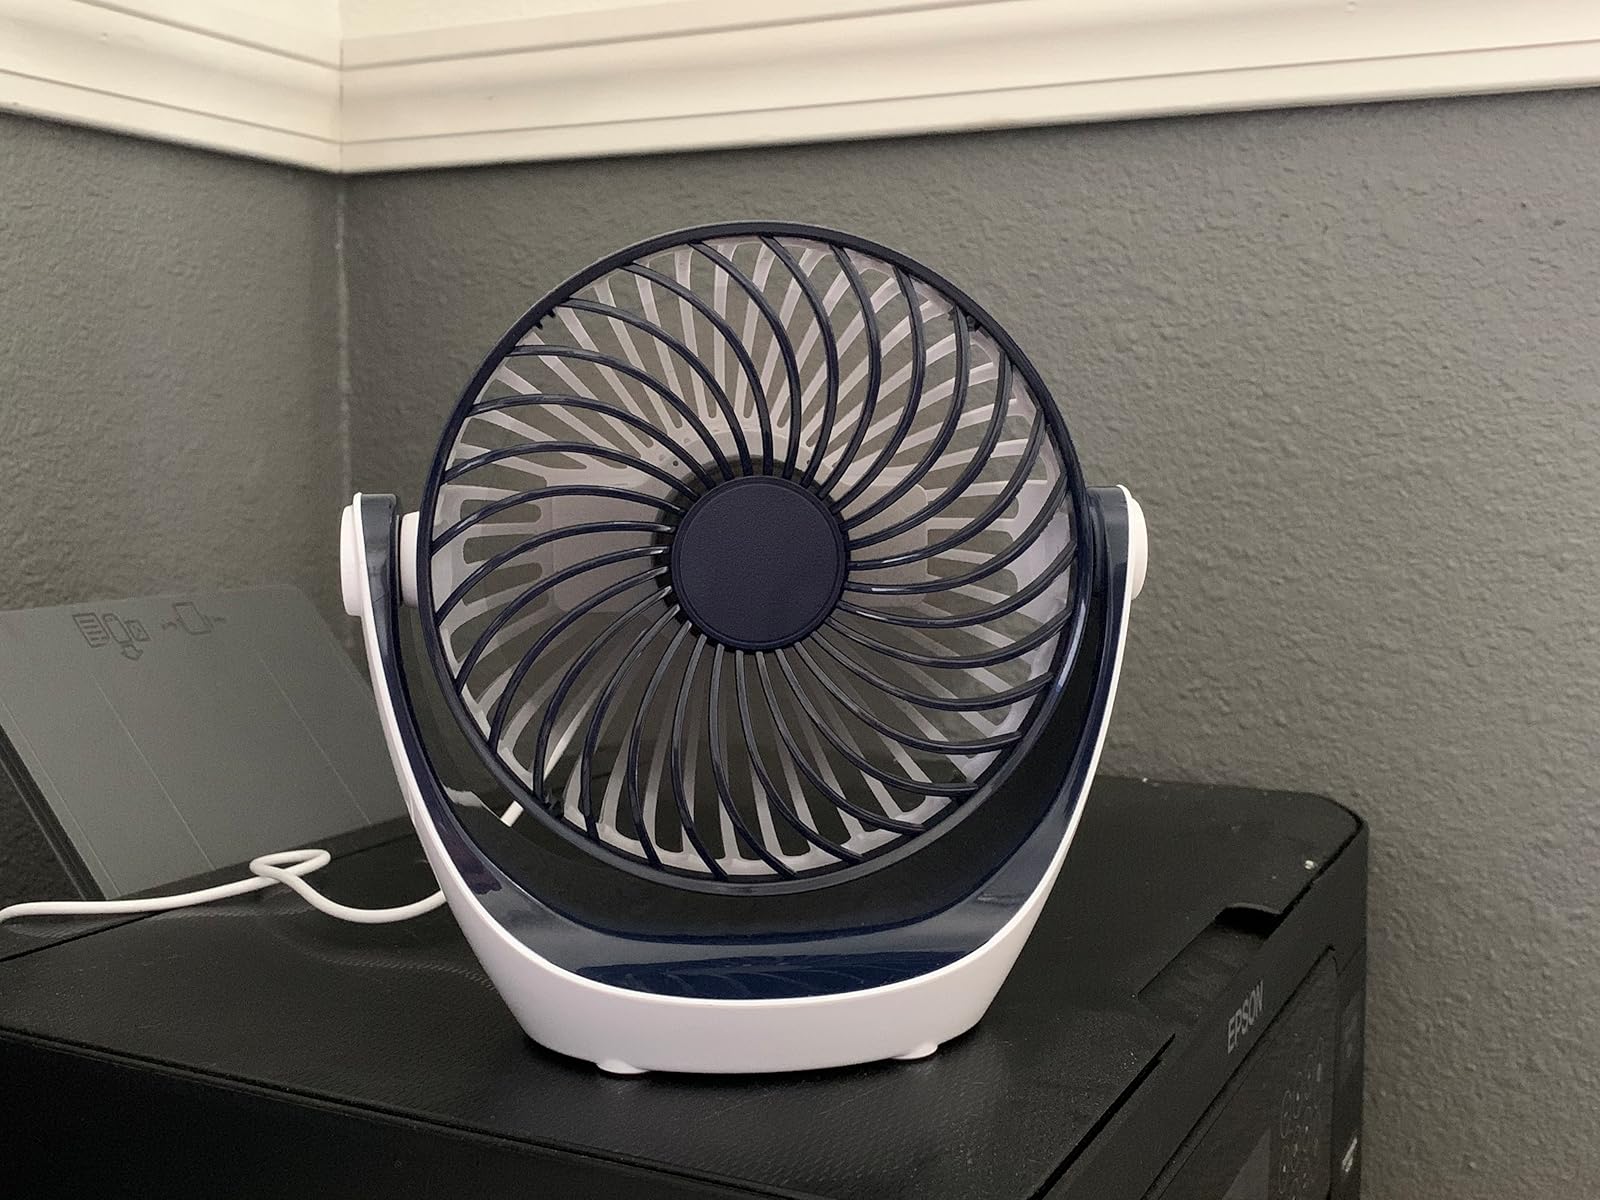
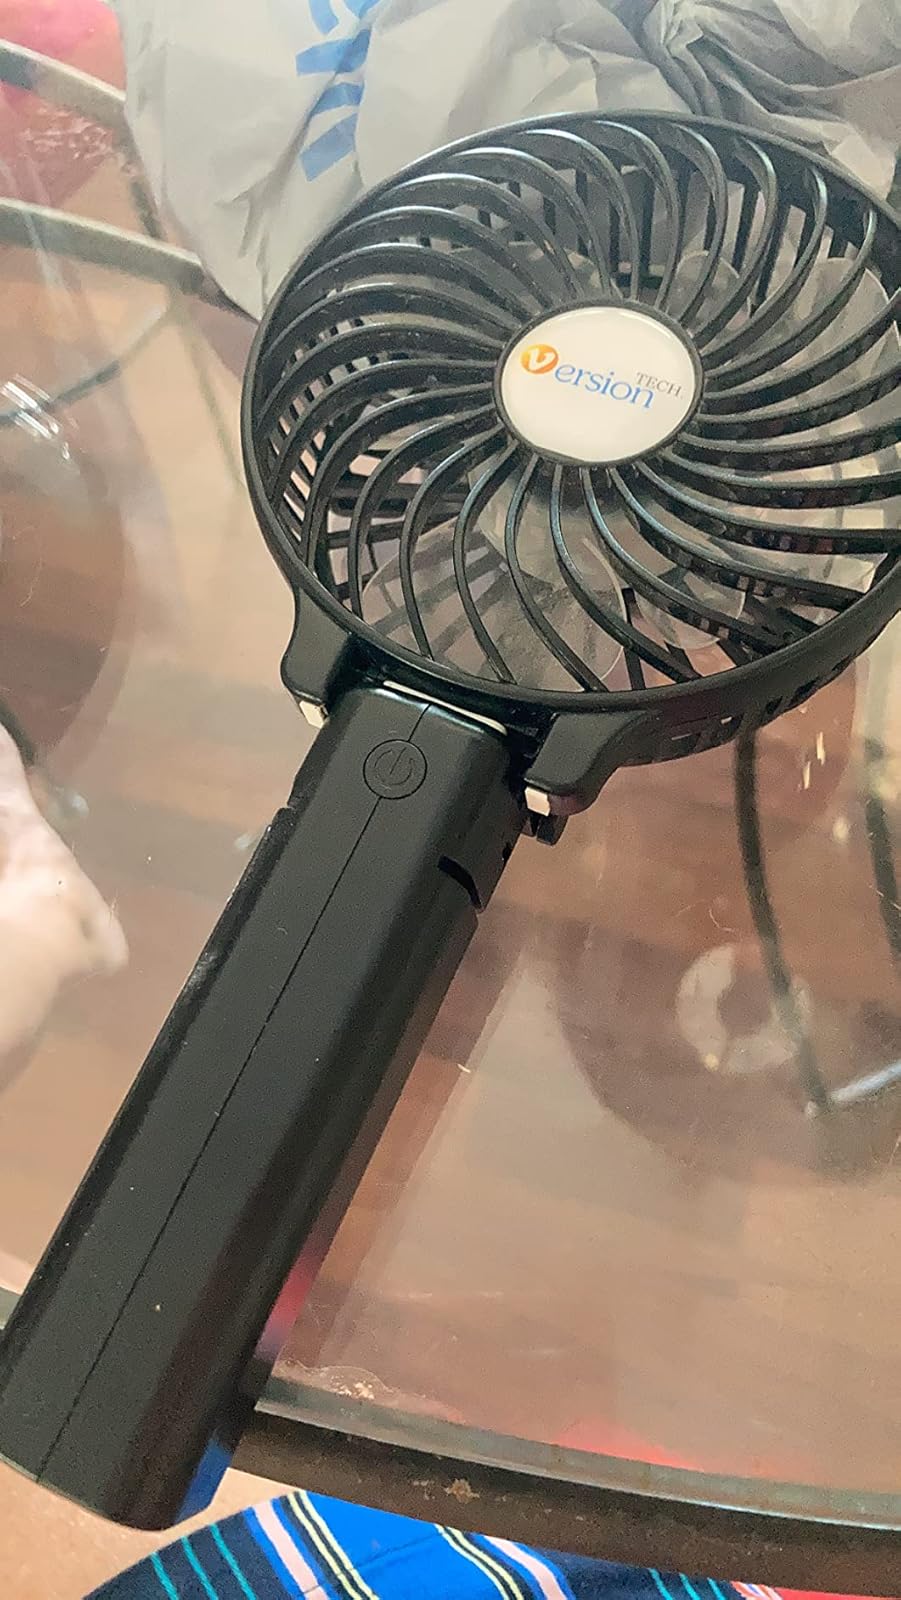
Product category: fan
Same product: no